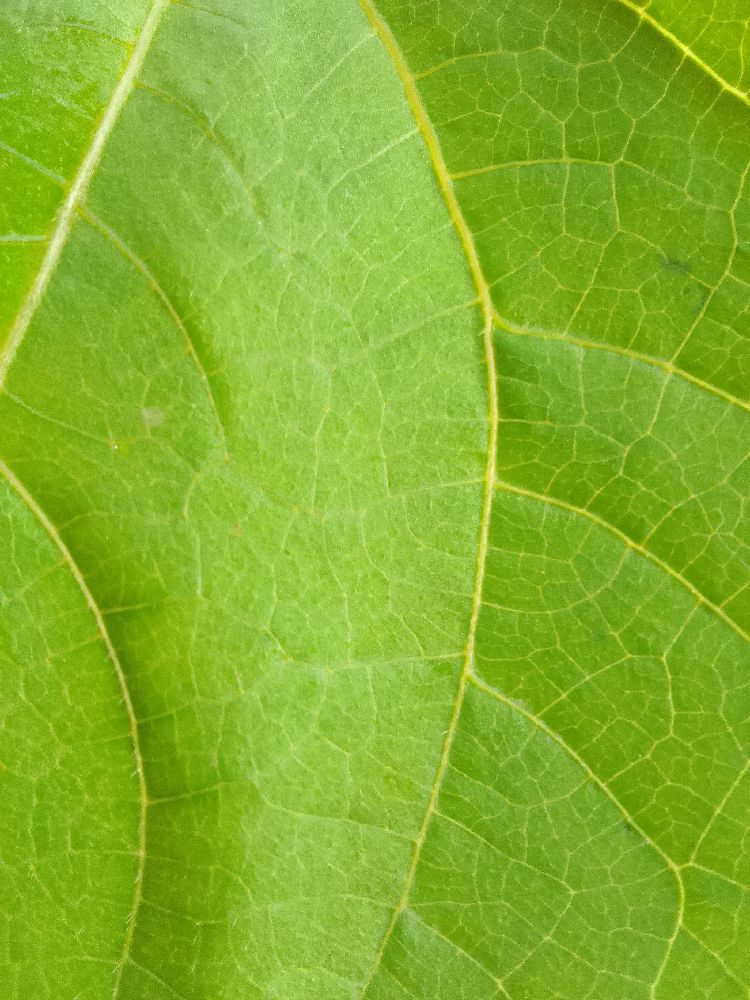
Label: healthy